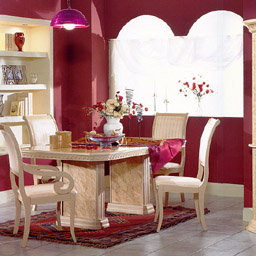
Room type: dining_room